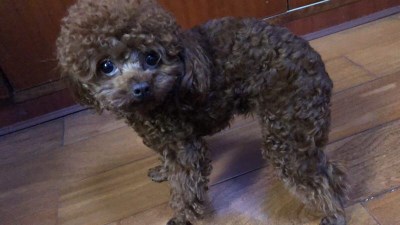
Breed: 7449-n000128-teddy